Mish Barber-Way

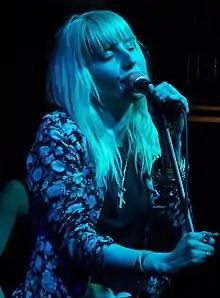
Barber-Way performing with White Lung in South by Southwest, 2013

Mish Barber-Way (born 15 July 1985) is a Canadian singer, songwriter and writer. She founded the band White Lung in 2006 and served as its vocalist until the band's breakup in 2022.